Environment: real
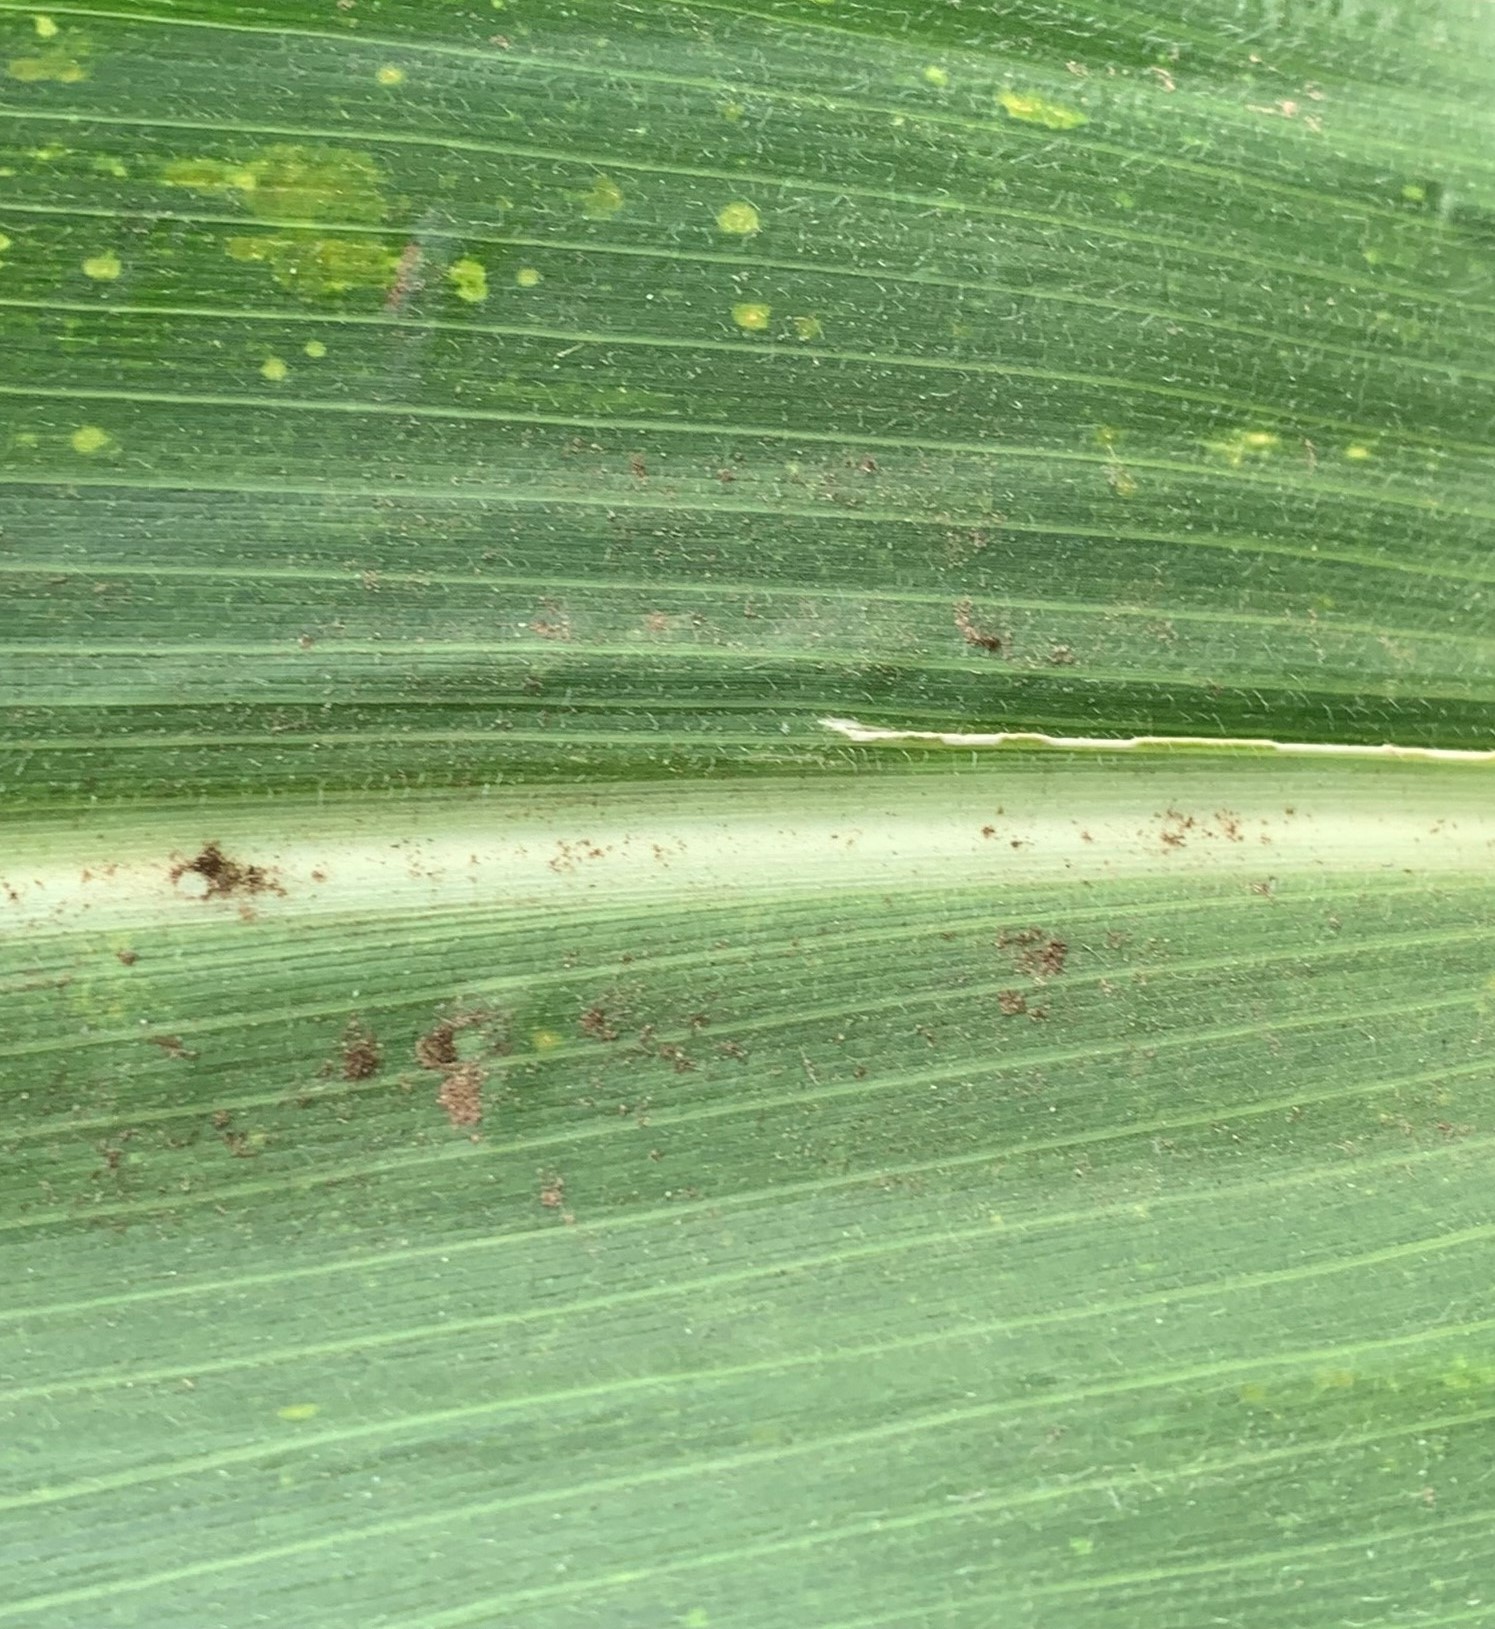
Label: lethal_necrosis